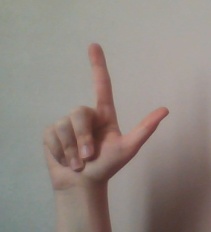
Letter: laam